1987 24 Hours of Le Mans

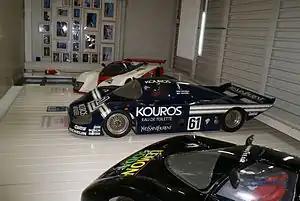
Sauber C9

After the debacle at the 1986 race, Nissan returned to Le Mans, its only race this year outside of the Japanese Championship. The new March 87G chassis (designed by Gordon Coppuck) was now fitted with a purpose-built racing Nissan engine. The 3.0-litre DOHC twin-turbo V8 could produce 700 bhp. The chassis was an aluminium honeycomb monocoque with a Kevlar/carbon-fibre bodyshell, the aerodynamic effect was to reduce drag by 20% over the R86V despite a weight-gain. This year, the two cars both had Japanese driving combinations: Hoshino and Matsumoto were together again, with Endurance Champion Kenji Takahashi. The second car had Masahiro Hasemi/Takao Wada/Aguri Suzuki.